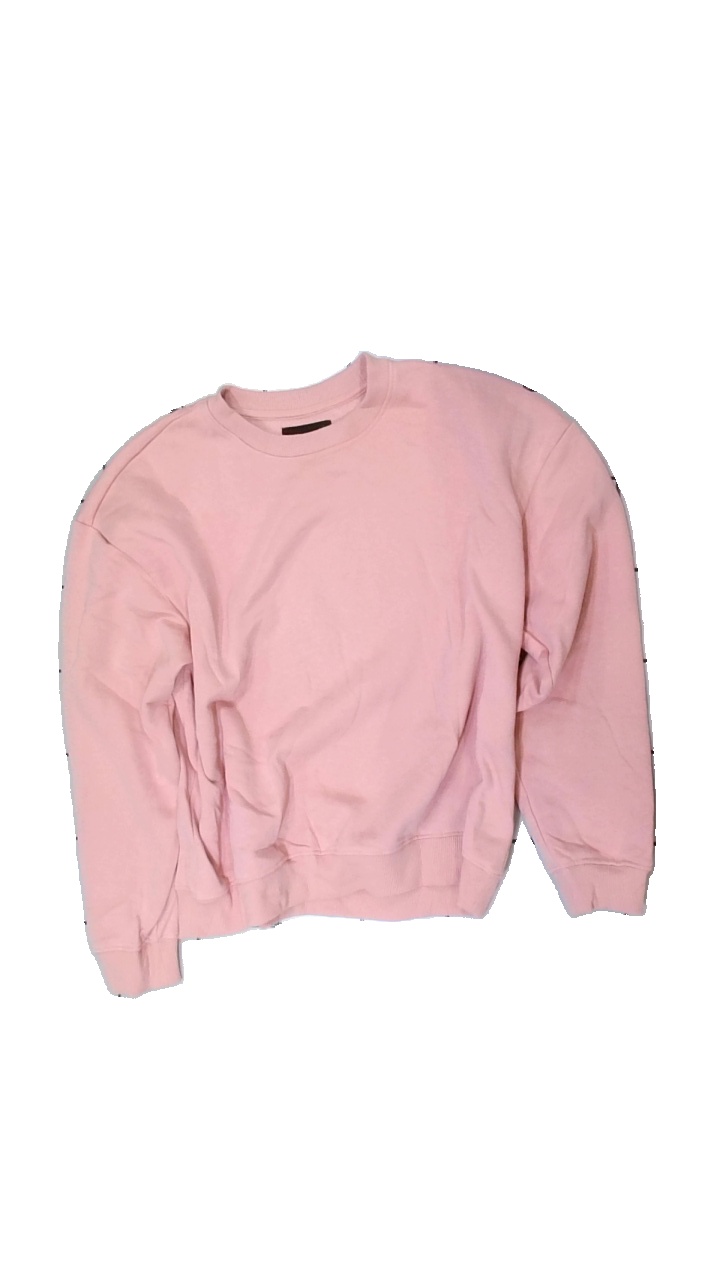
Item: Sweater (Ladies)
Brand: Lager 157
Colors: Pink
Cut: Regular, C-collar
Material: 58% cotton, 42% polyester
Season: All
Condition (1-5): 3
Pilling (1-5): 2
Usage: Export
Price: <50